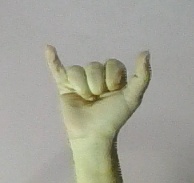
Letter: ya